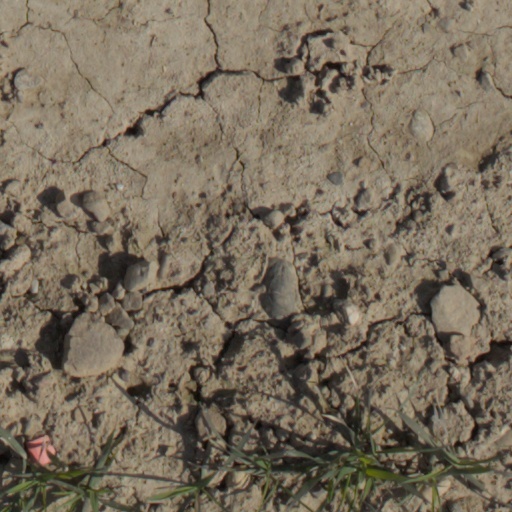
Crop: wheat